Half-track

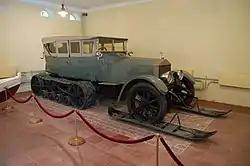
Vladimir Lenin's Rolls-Royce Silver Ghost with Kégresse track, converted by the Putilov Plant), at Gorki Leninskiye

The French engineer Adolphe Kégresse converted a number of cars from the personal car pool of Tsar Nicholas II of Russia to half-tracks in 1911. The Kégresse track used a flexible belt rather than interlocking metal segments. It was applied to several vehicles in the imperial garage, including Rolls-Royce cars and Packard trucks. The Imperial Russian Army also fitted the system to a number of its Austin Armoured Cars. From 1916 onward, Austin-Putilov model military half-tracks were produced along the same lines at the Putilov Plant using trucks and French track parts.